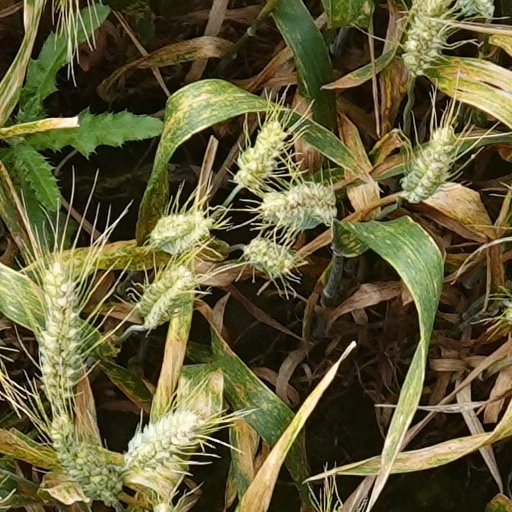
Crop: wheat